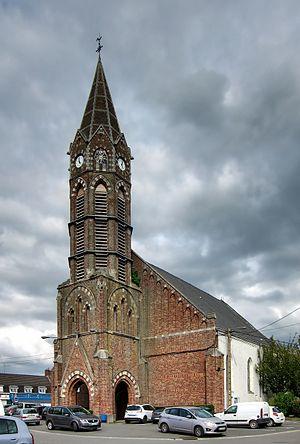
L'église Saint-Corneille de Hem (Nord).
Hem [ɛm] est une commune française, située dans le département du Nord, en région Hauts-de-France. Elle fait partie de la Métropole européenne de Lille.